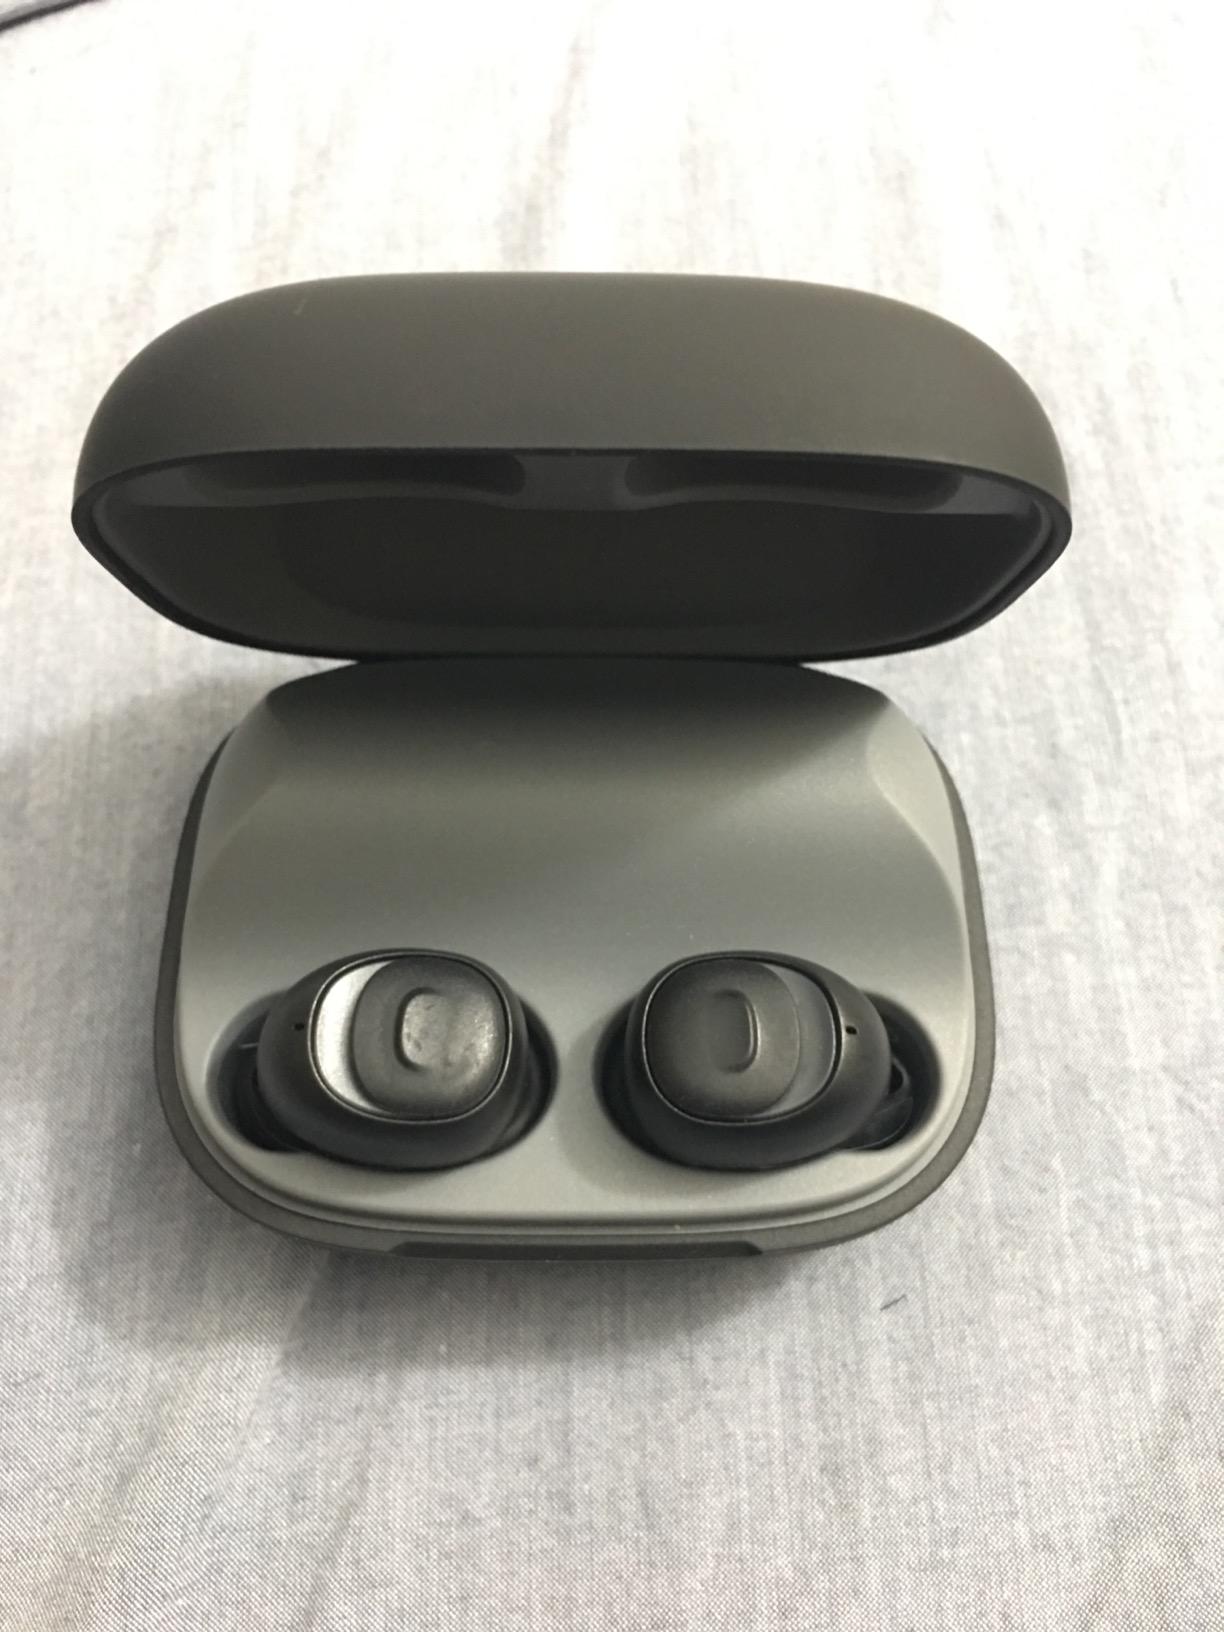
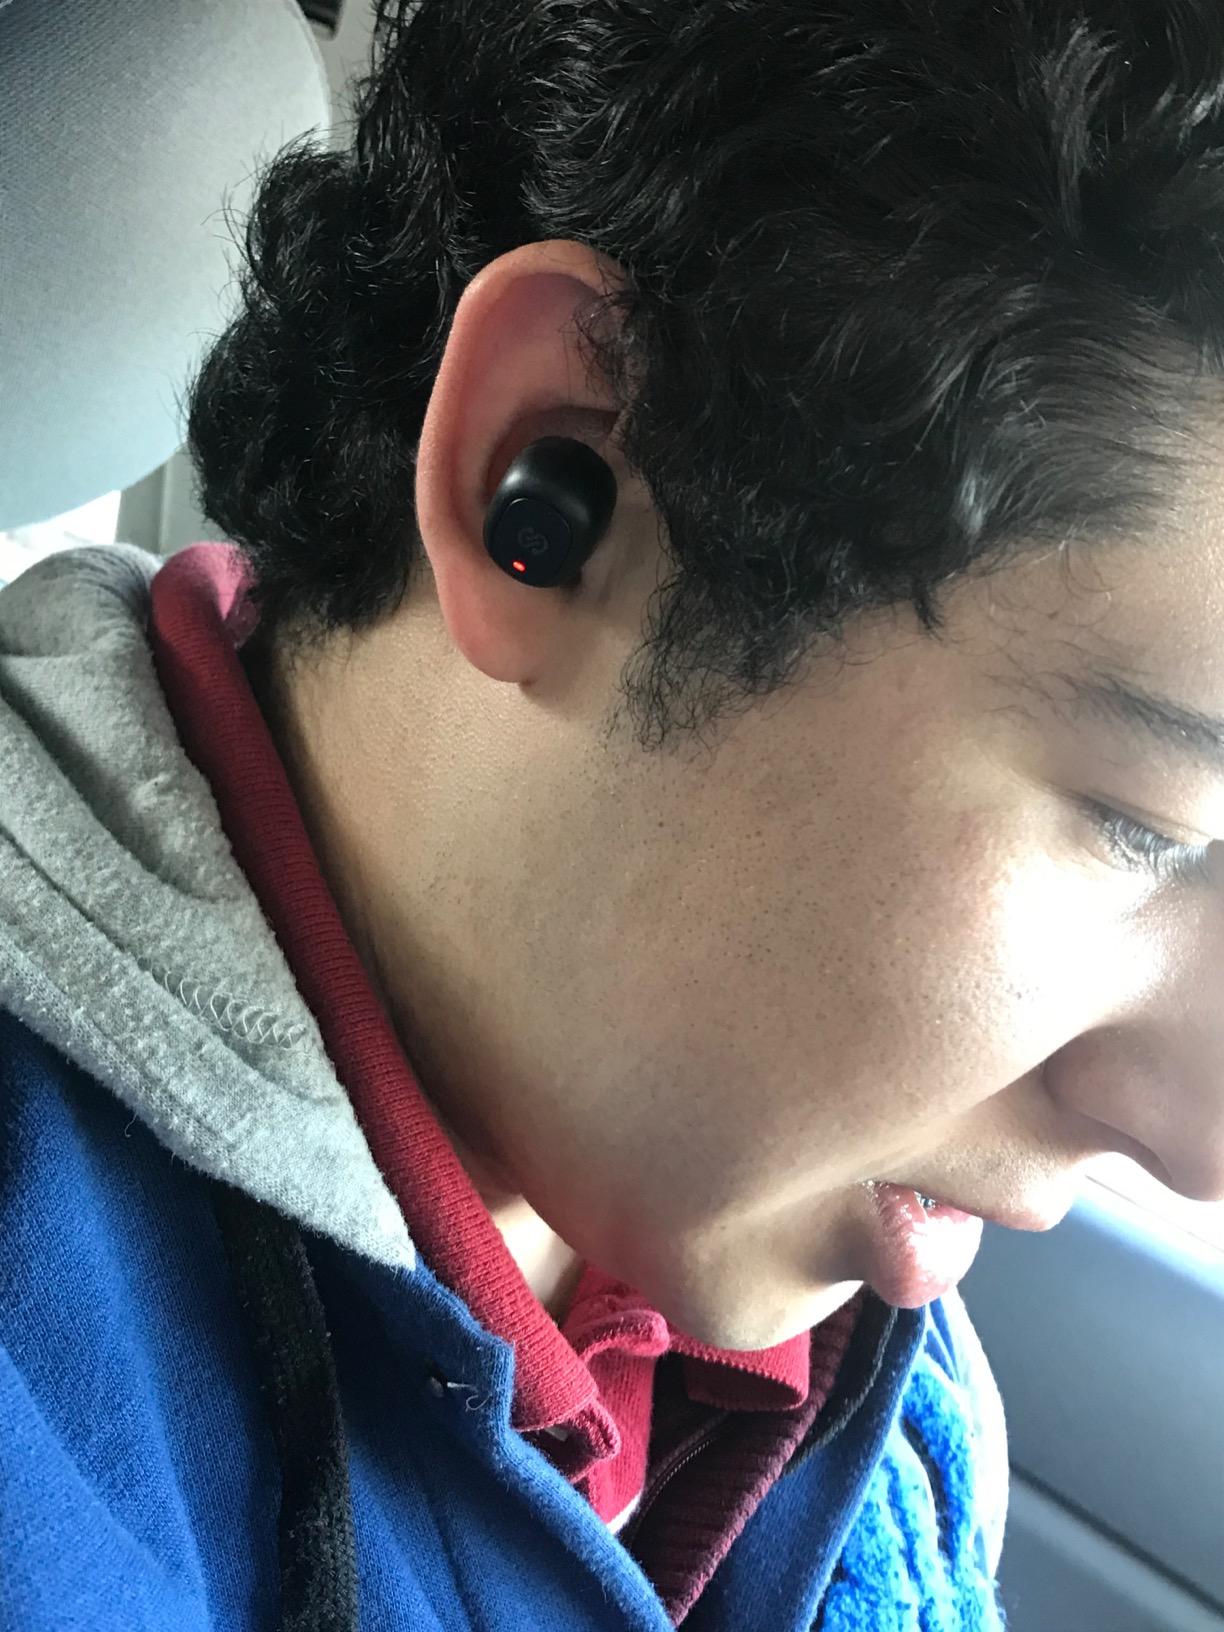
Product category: earbuds
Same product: no